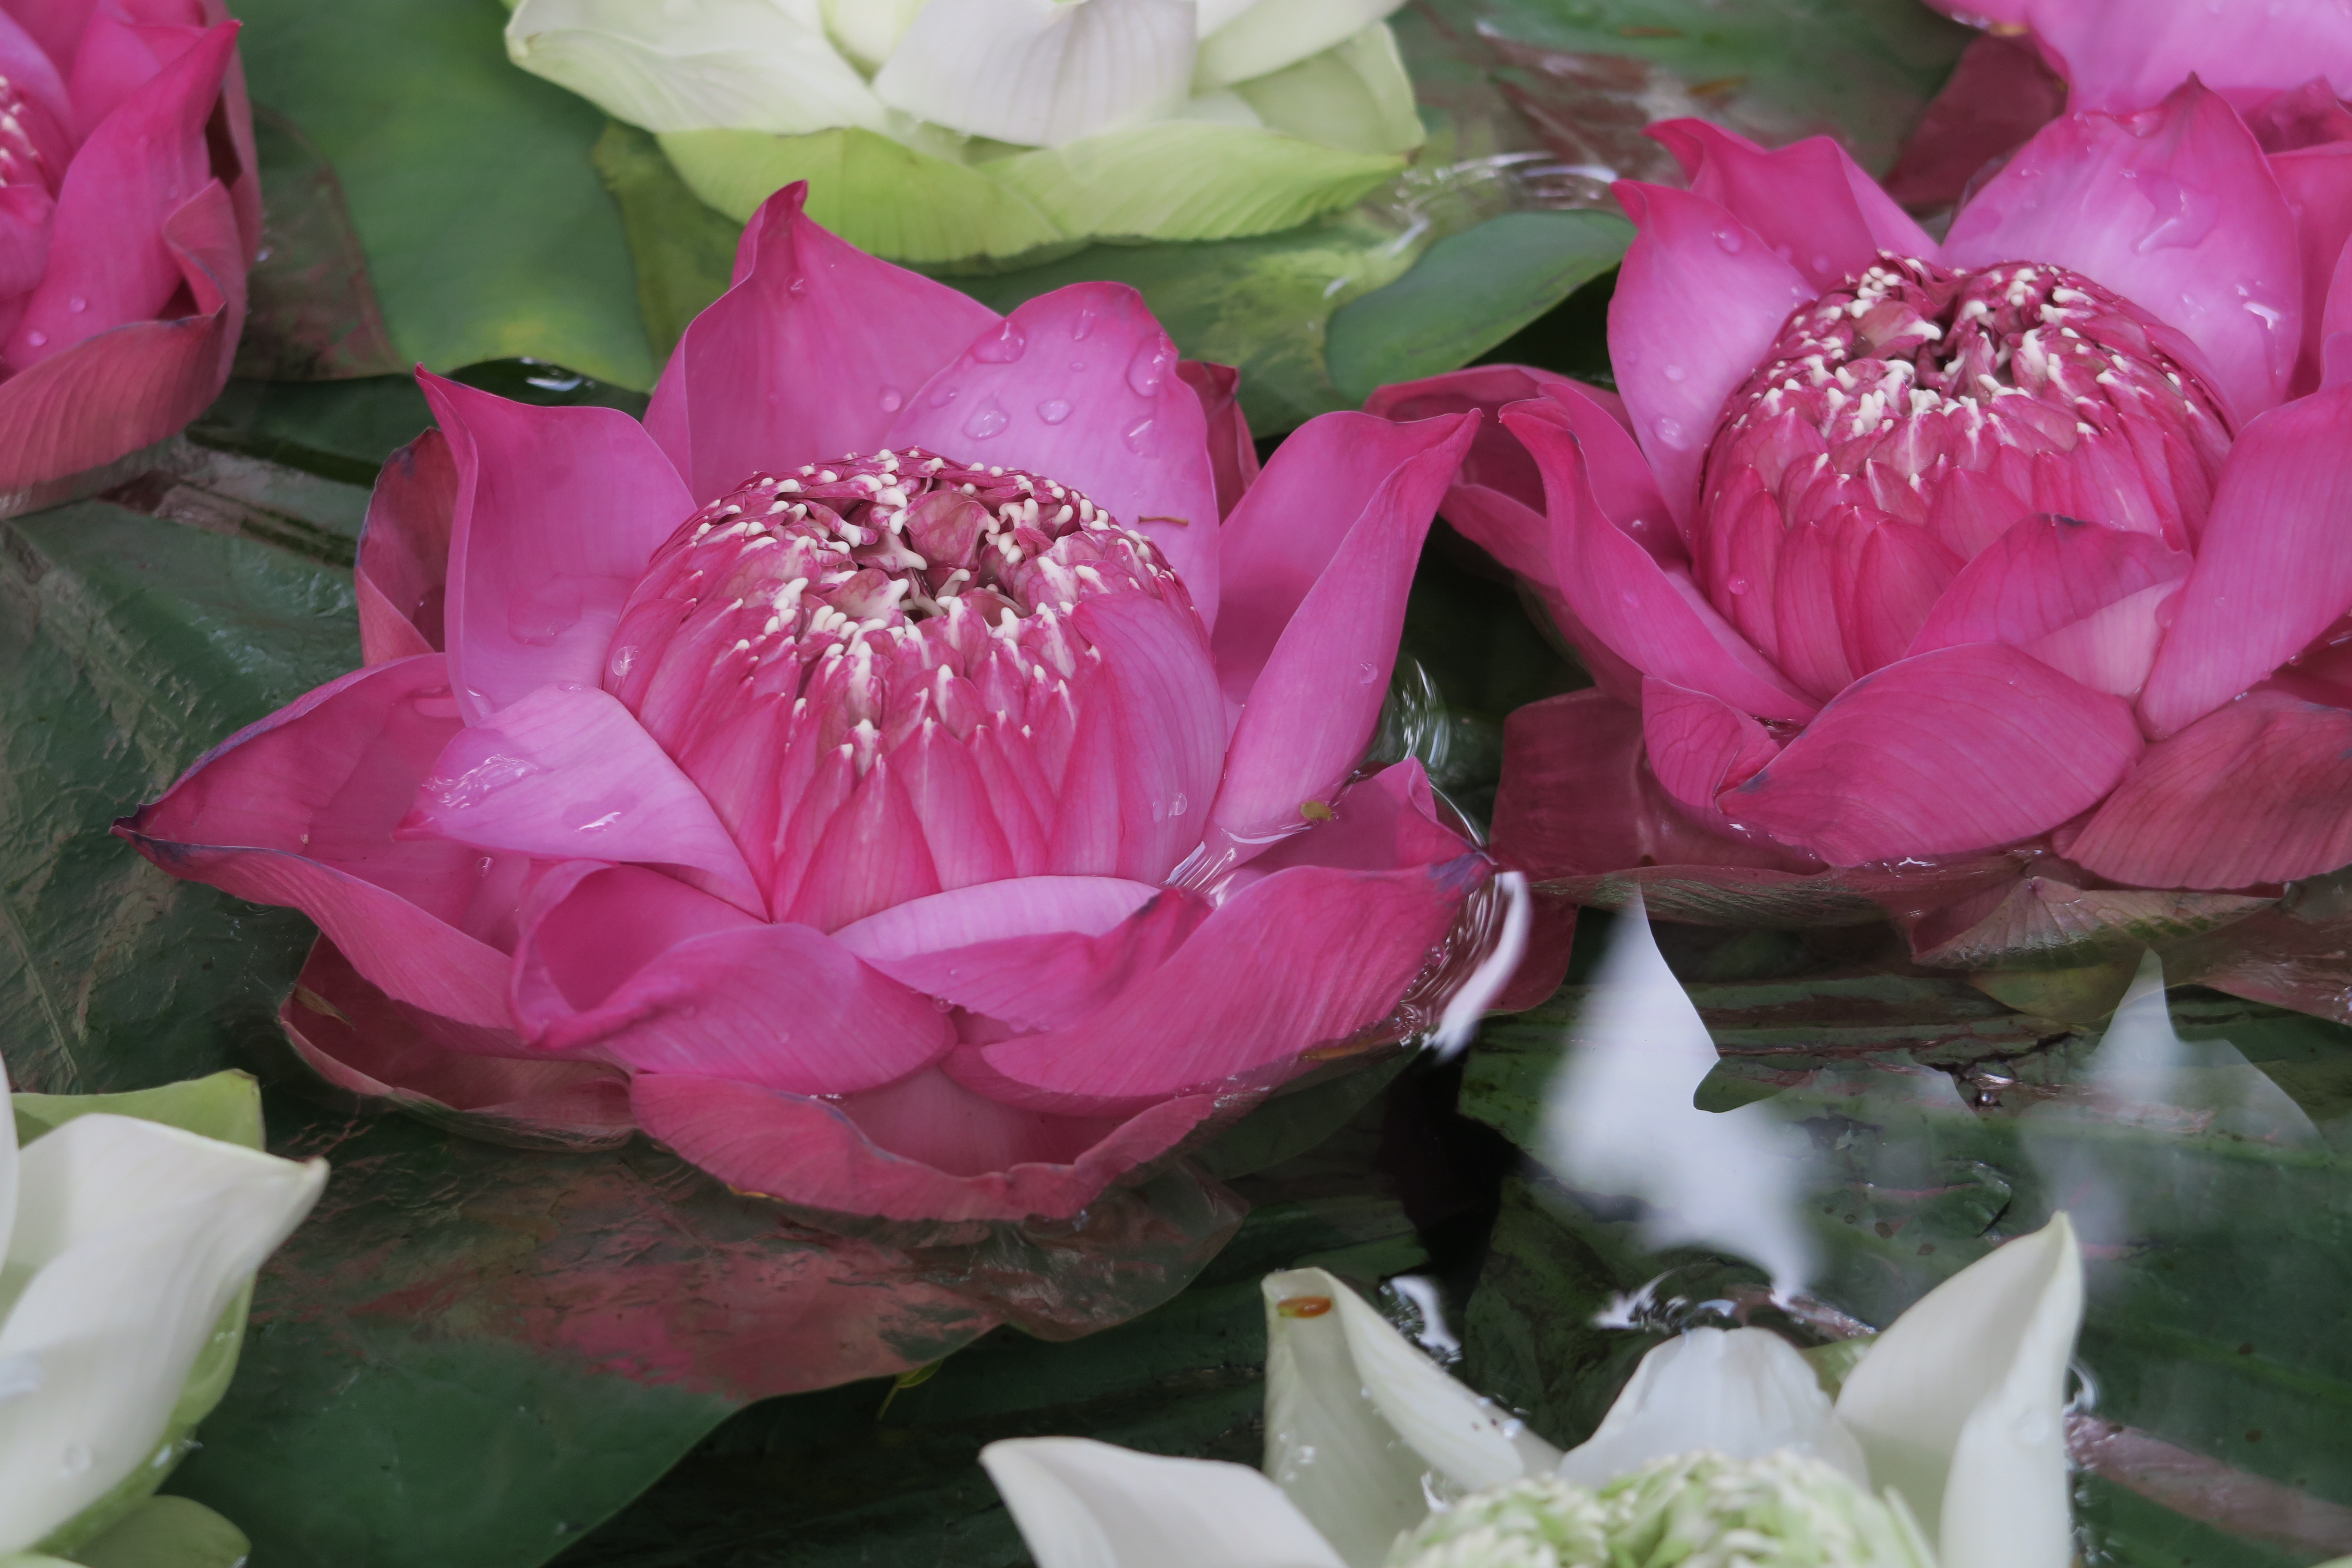
blossom, plant, flower, petal, botany, pink, aquatic plant, flora, zen, thailand, lotus, serenity, floristry, peony, flowering plant, land plant, hedgehog cactus